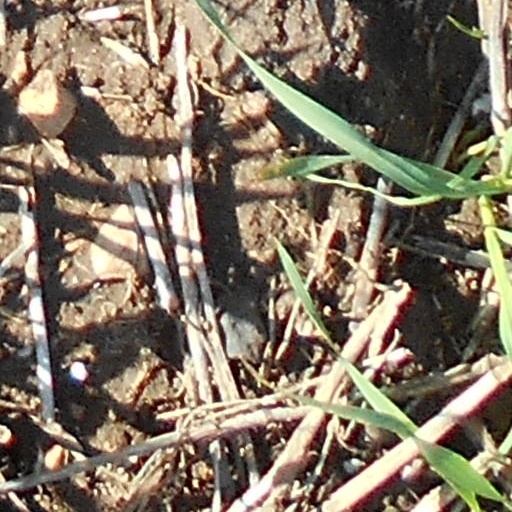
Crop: wheat